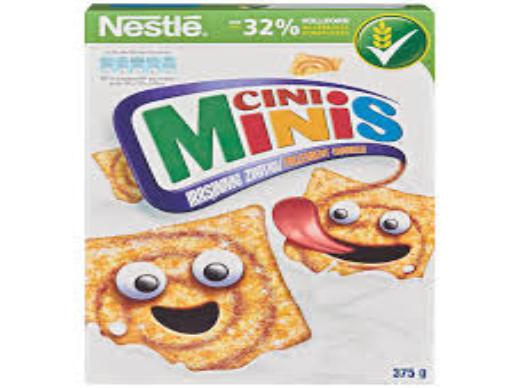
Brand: Cini Minis
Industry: Food